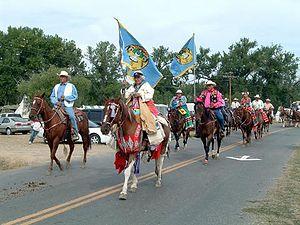
White Man Runs Him était un indien crow. Il servit dans l'US Army, sous les ordres du général George Armstrong Custer en tant qu'éclaireur crow pendant la campagne de 1876 contre les Sioux et les Cheyennes du Nord et participa à la bataille de Little Bighorn.